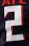
Number: 2